Aristotelian physics

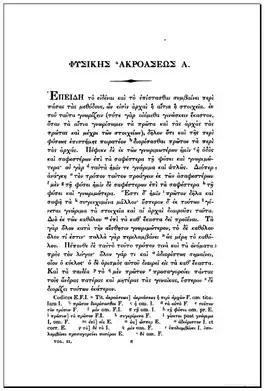
A page from an 1837 edition of the ancient Greek philosopher Aristotle's "Physica", a book addressing a variety of subjects including the philosophy of nature and topics now part of its modern-day namesake: physics.

While consistent with common human experience, Aristotle's principles were not based on controlled, quantitative experiments, so they do not describe our universe in the precise, quantitative way now expected of science. Contemporaries of Aristotle like Aristarchus rejected these principles in favor of heliocentrism, but their ideas were not widely accepted. Aristotle's principles were difficult to disprove merely through casual everyday observation, but later development of the scientific method challenged his views with experiments and careful measurement, using increasingly advanced technology such as the telescope and vacuum pump.